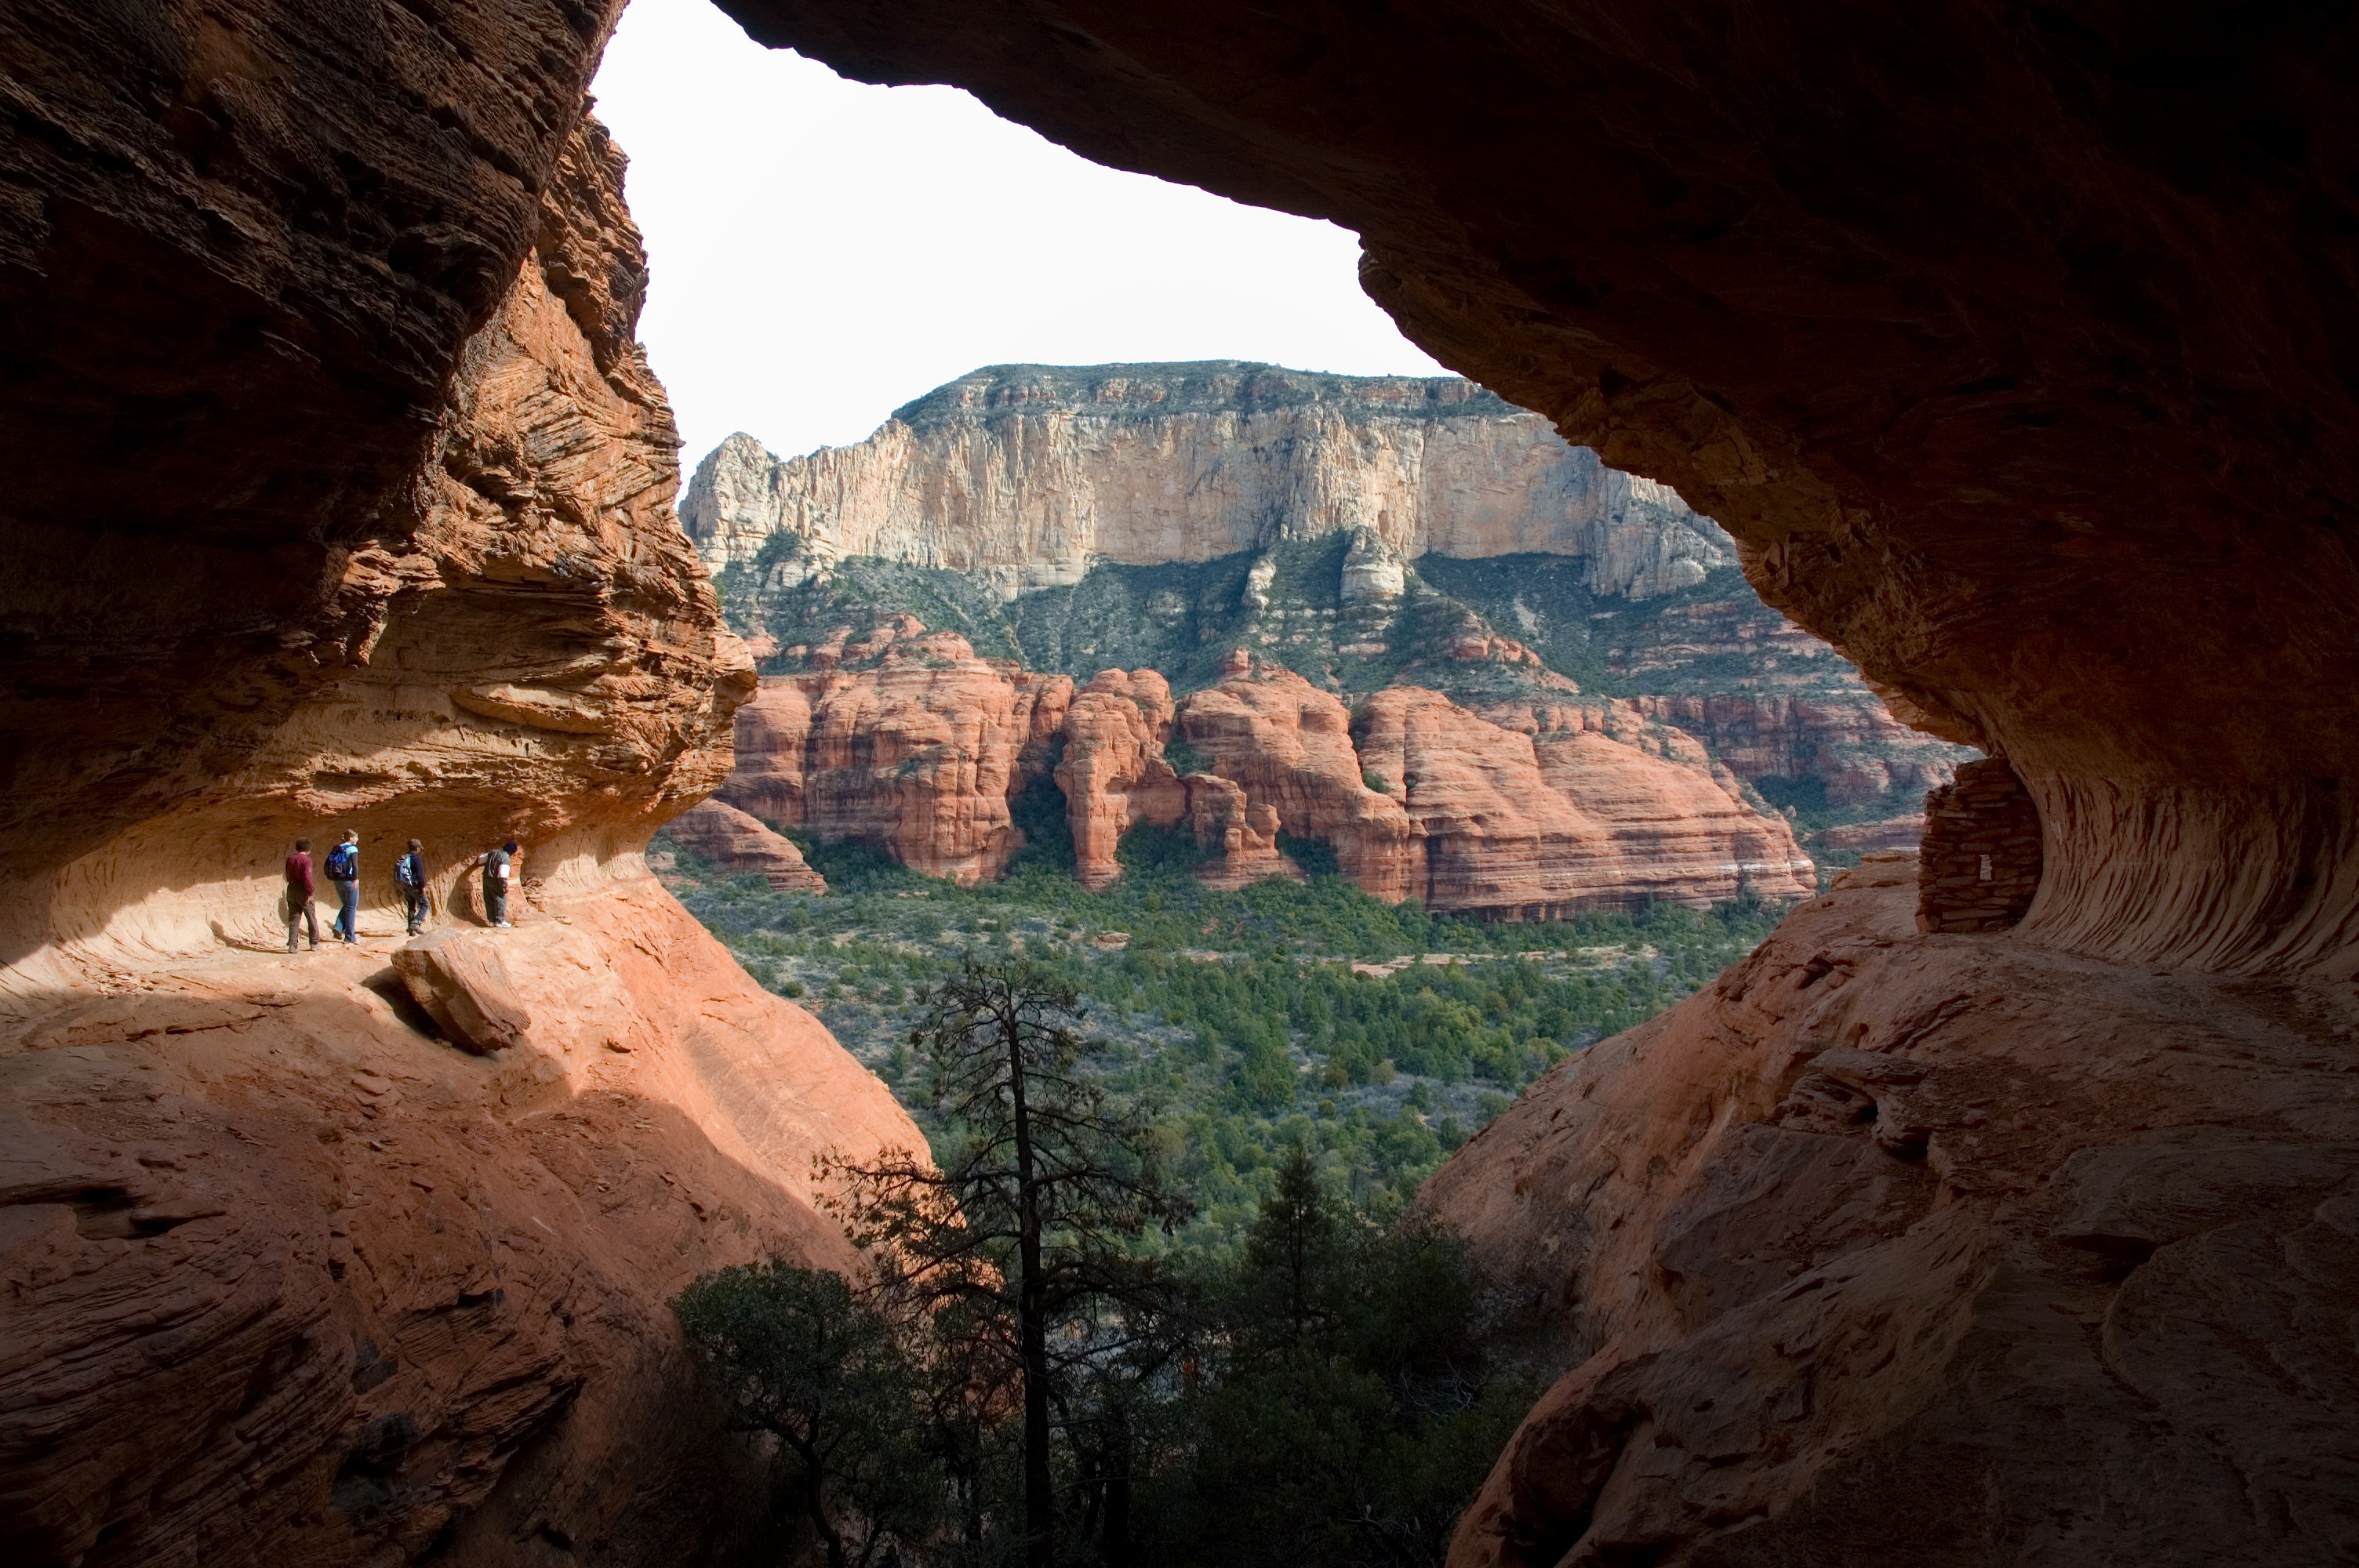
landscape, rock, hiking, sandstone, formation, cliff, arch, scenic, hike, canyon, terrain, arizona, geology, sedona, southwest, wadi, landform, geographical feature, loy butte